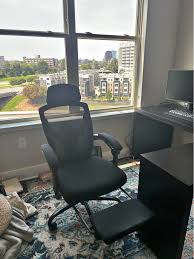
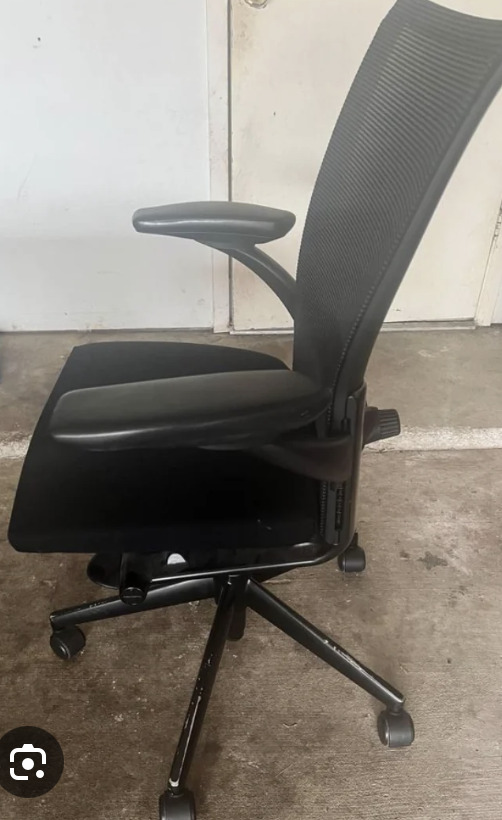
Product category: items_chair
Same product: no